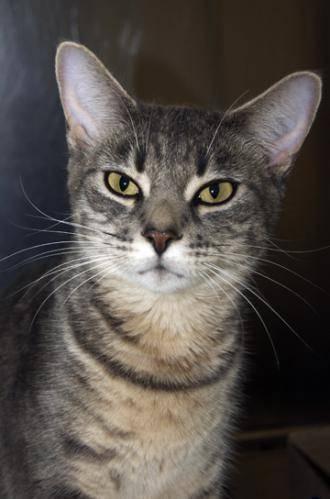
cat